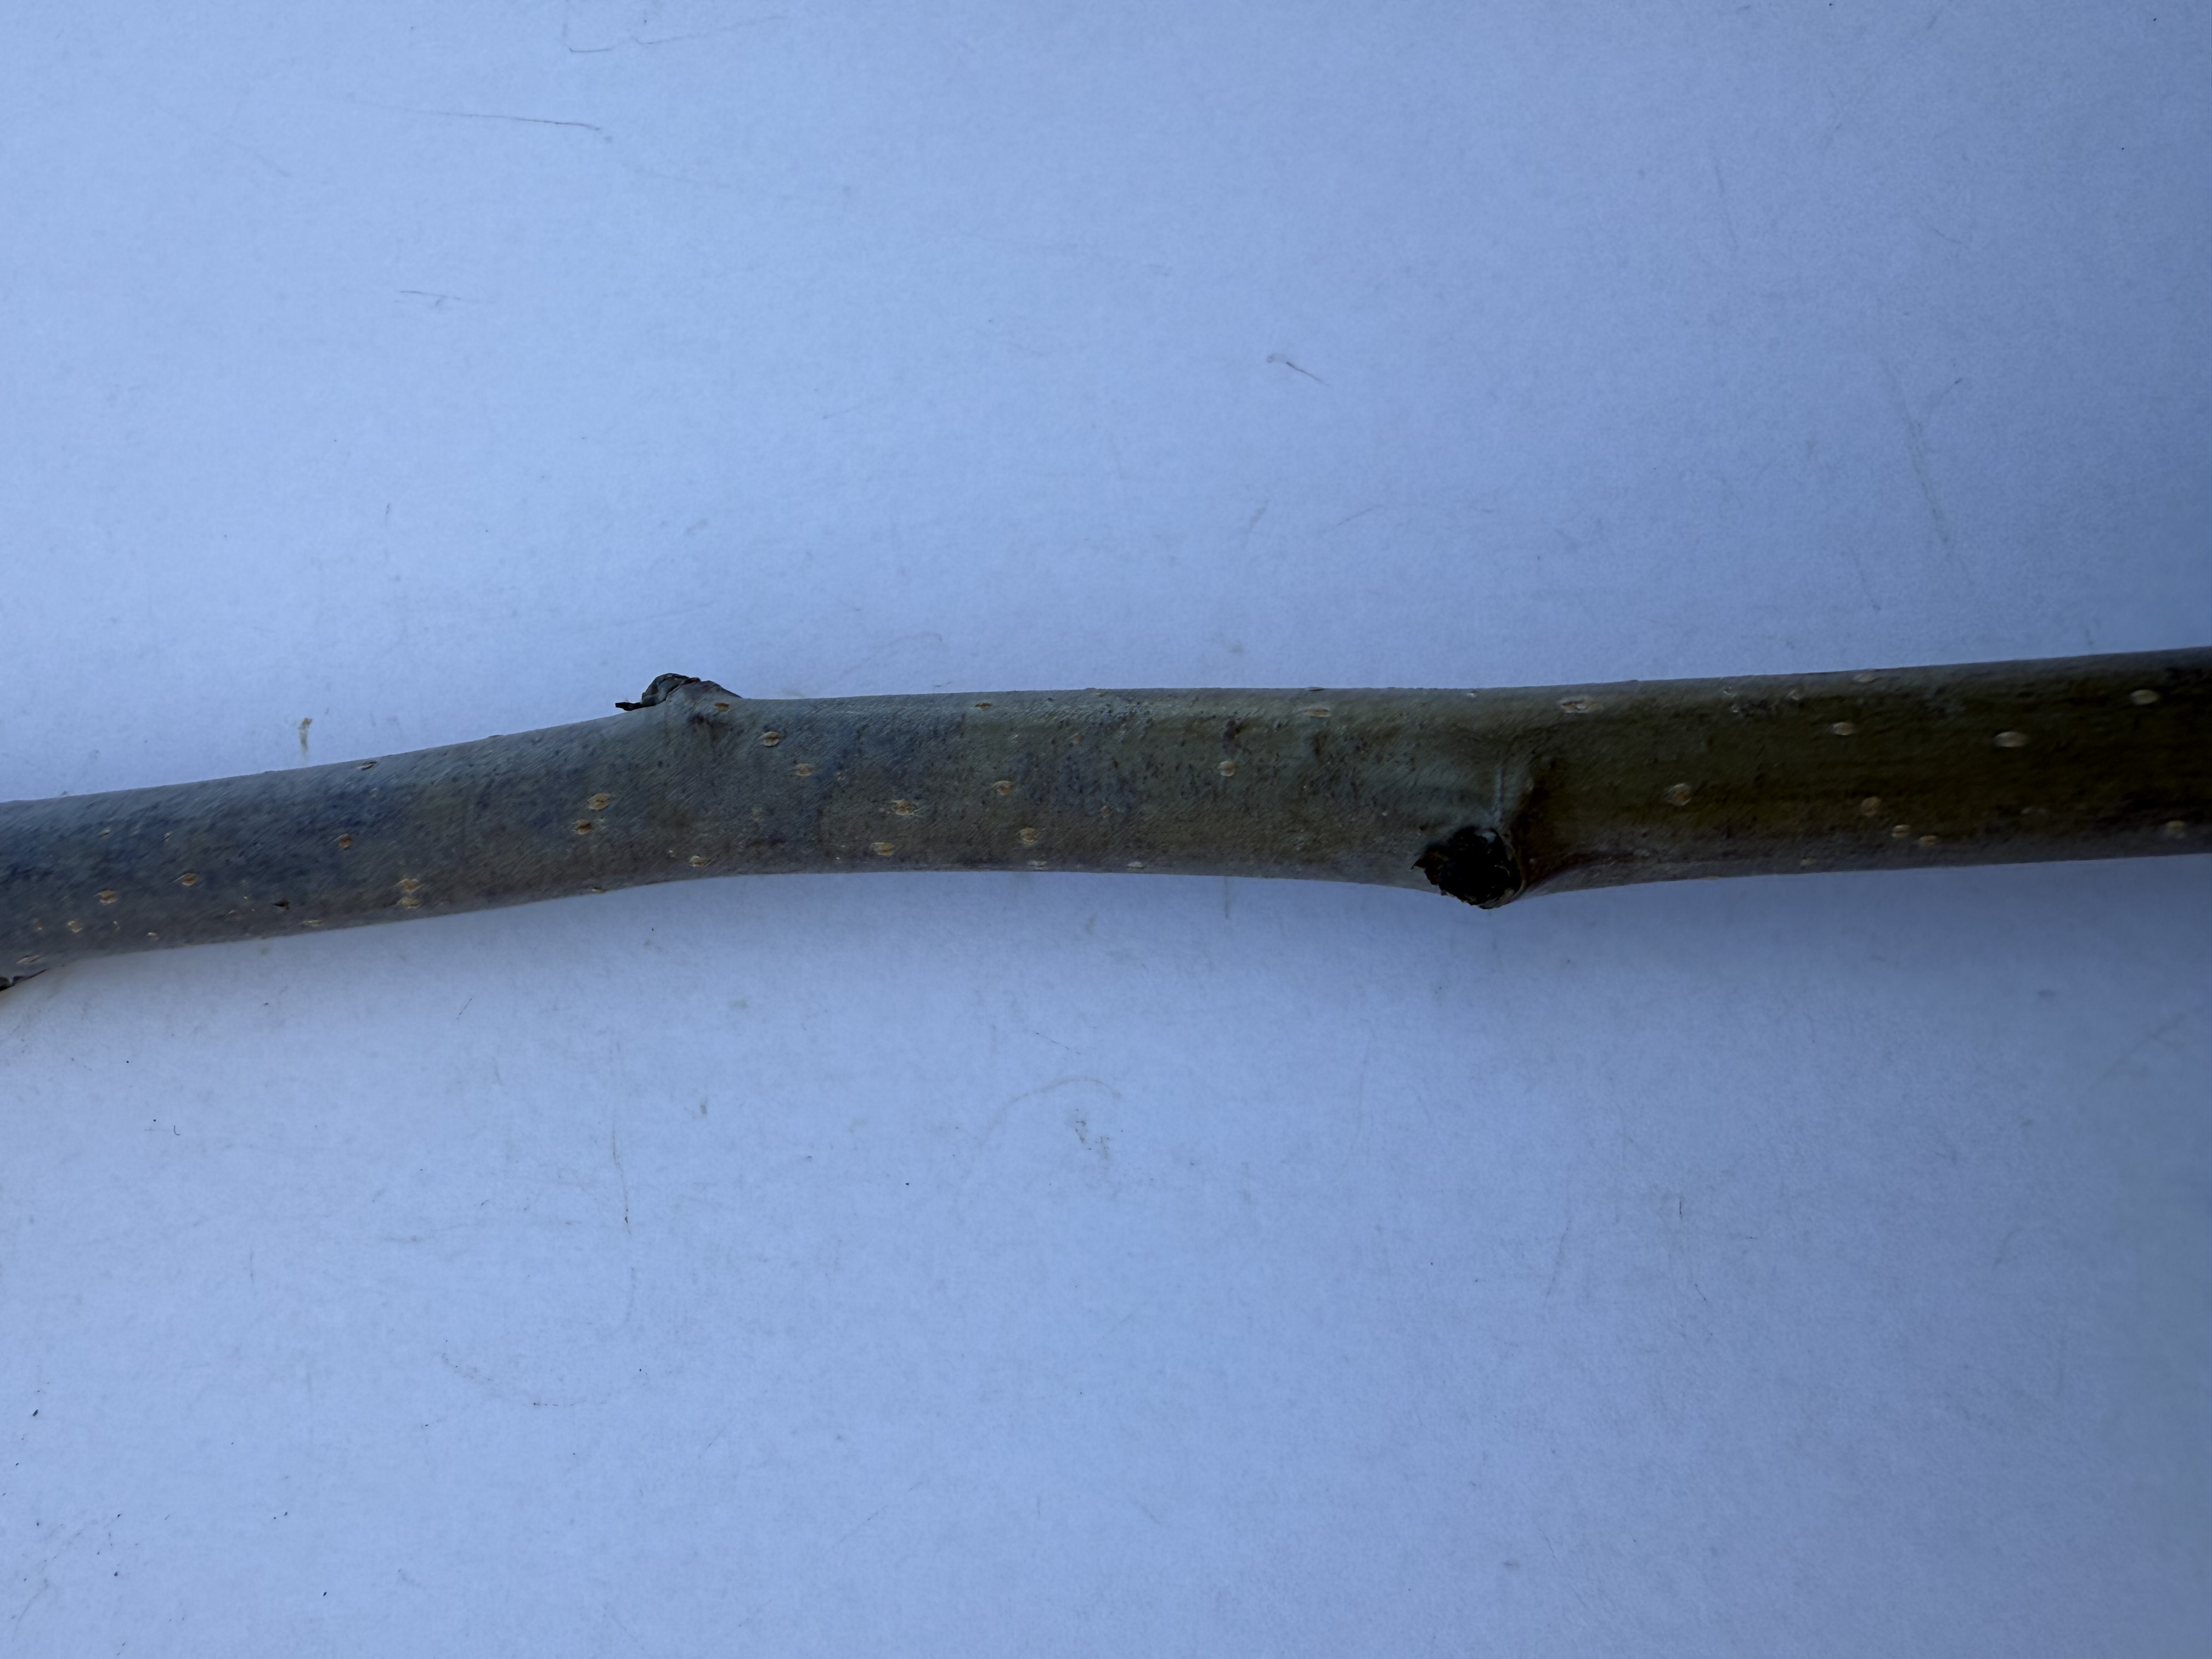
Variety: Margarita Marilla Pear